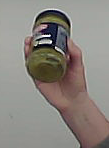
Product: barilla_pesto